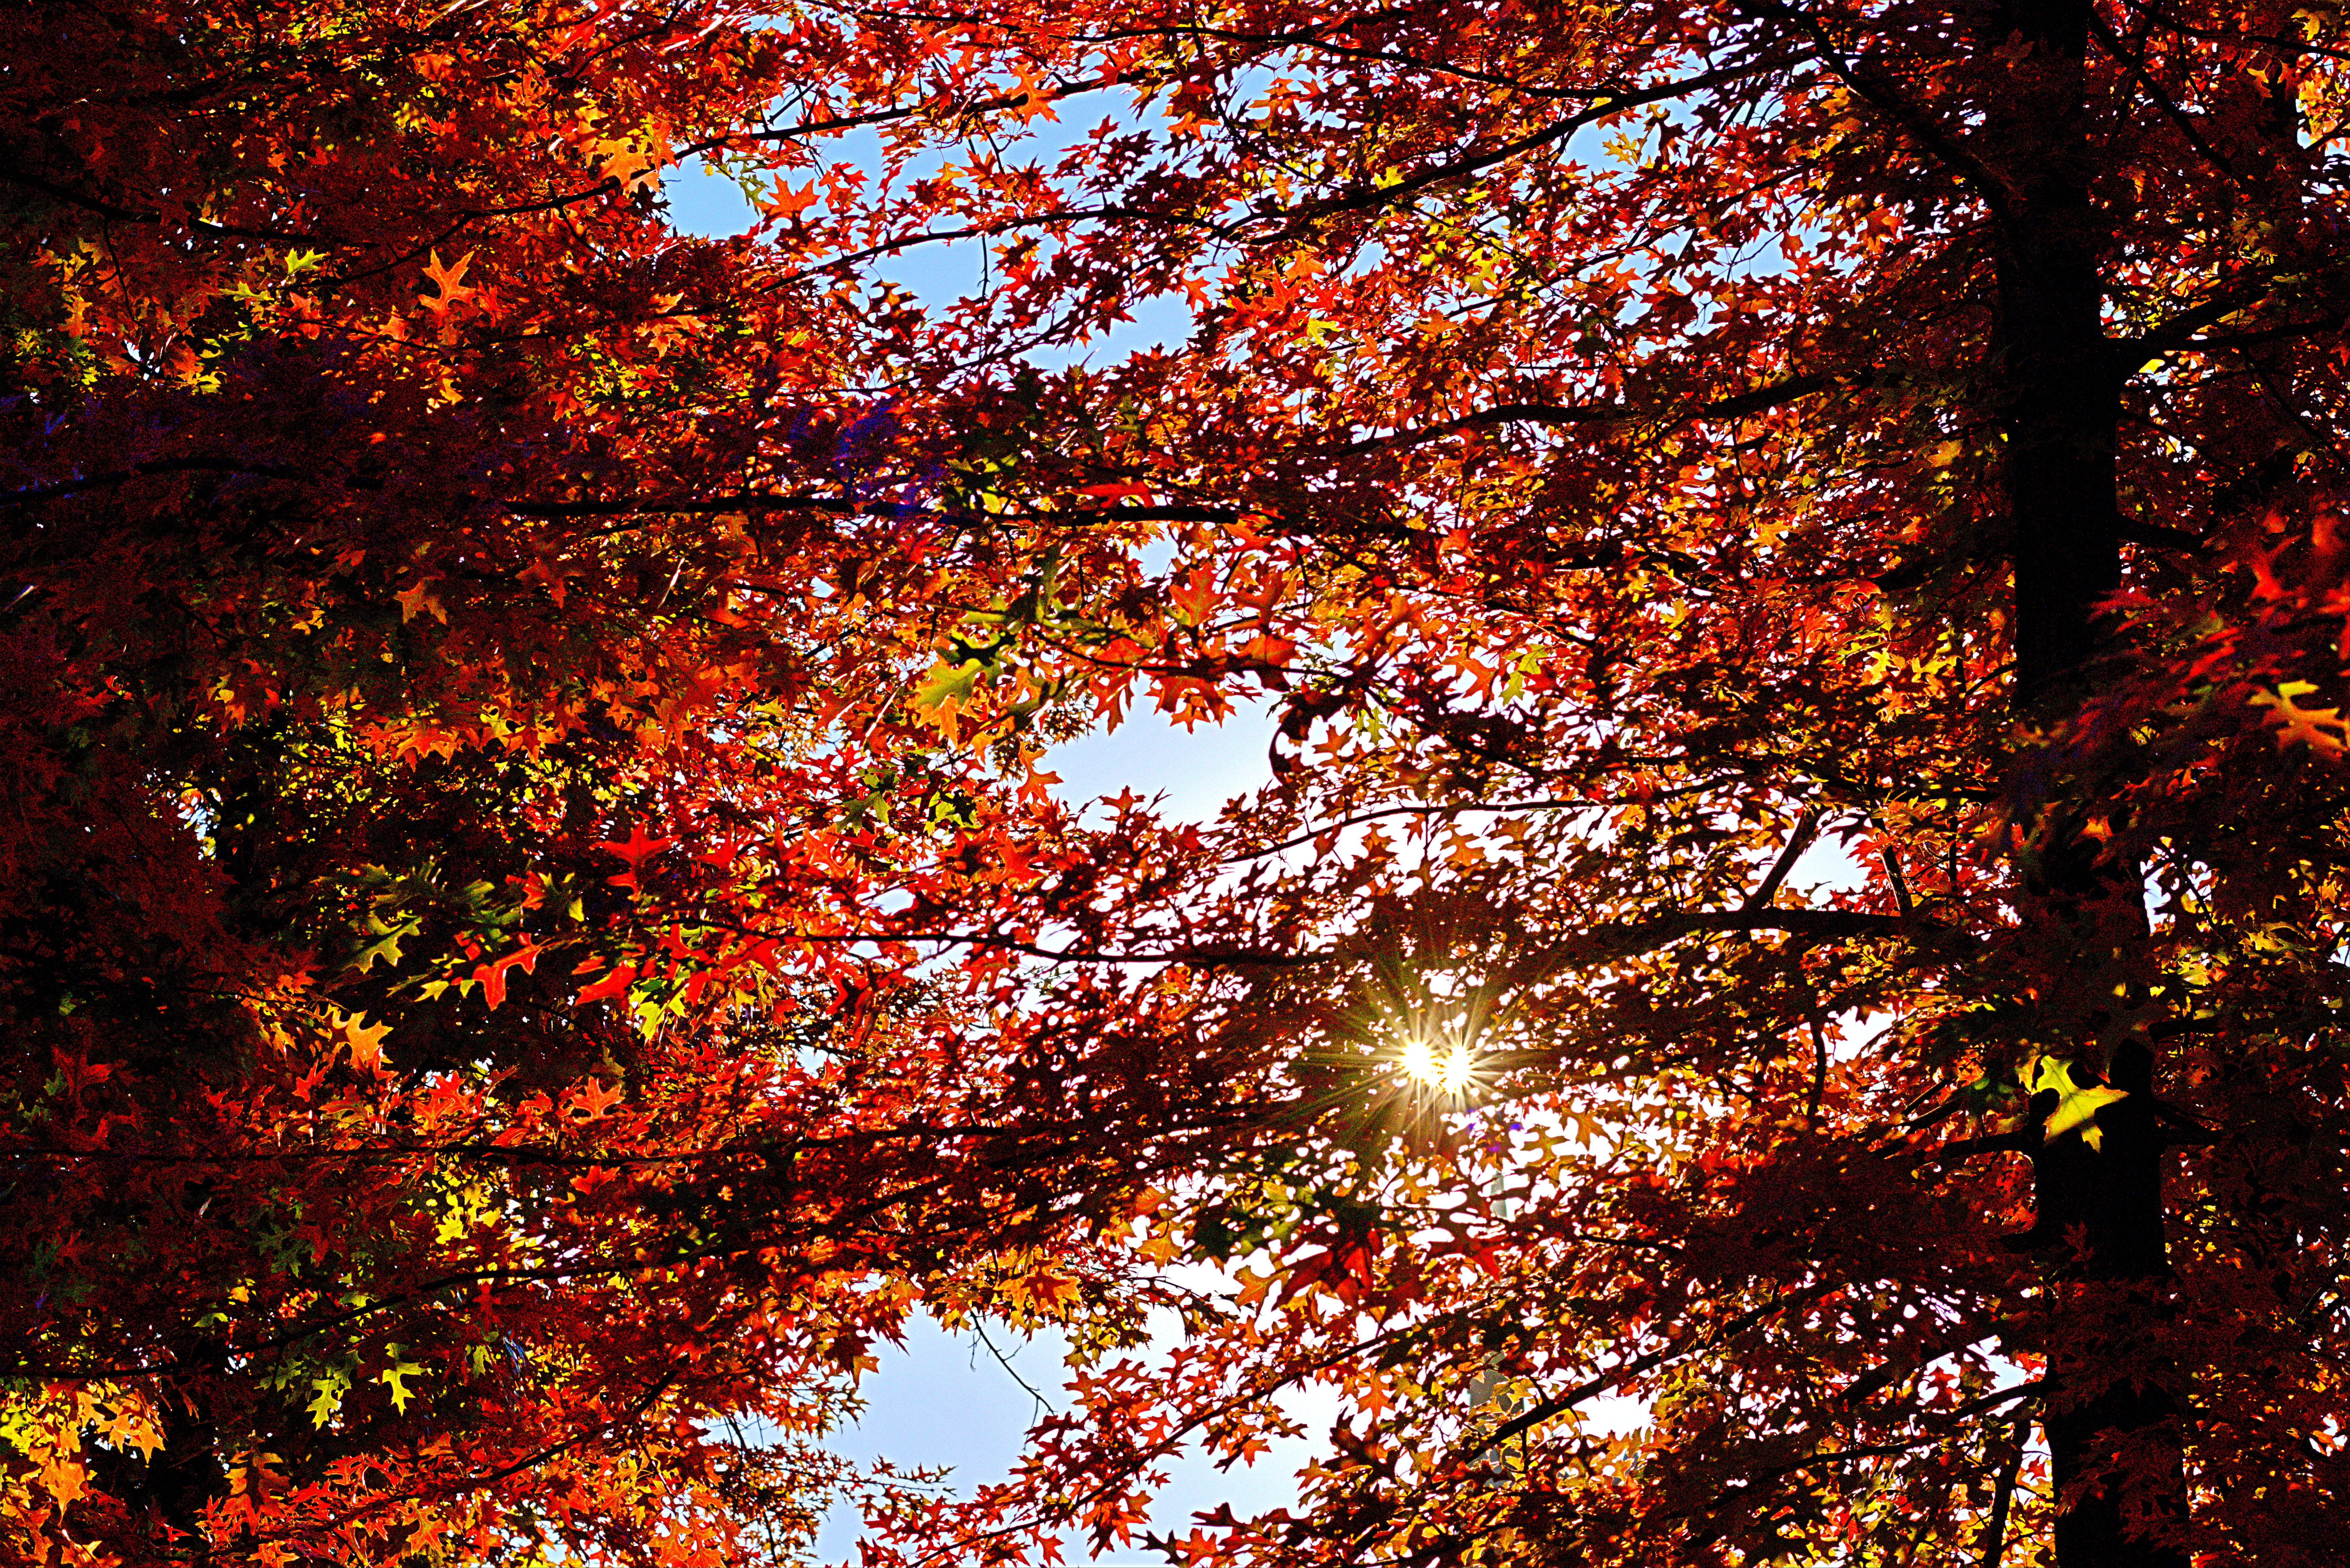
fall, autumn colors, leaf, fallen leaves, korea, tree, deciduous, nature, vegetation, temperate broadleaf and mixed forest, Northern hardwood forest, branch, autumn, sky, sunlight, biome, woody plant, light, natural landscape, plant, maple leaf, maple, orange, trunk, twig, grove, Tints and shades, forest, plant stem, valdivian temperate rain forest, old growth forest, tropical and subtropical coniferous forests, state park, temperate coniferous forest